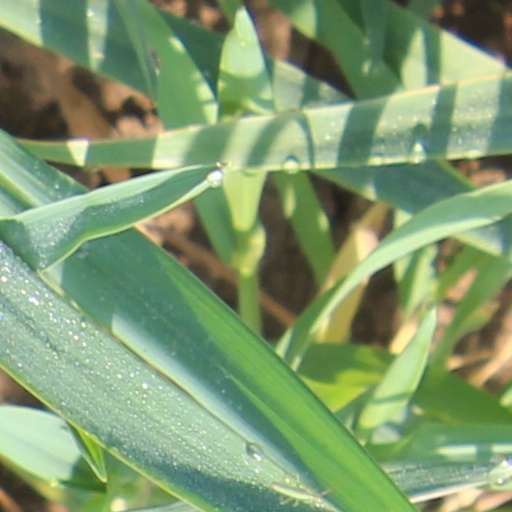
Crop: wheat